Craig Robertson (American football)

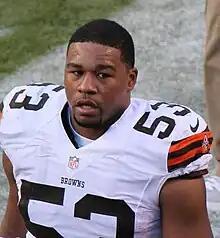
Robertson with the Cleveland Browns in 2012

Craig Robertson (born February 11, 1988) is a former American football linebacker. He was signed by the Cleveland Browns as an undrafted free agent in 2011. Robertson played college football at North Texas.